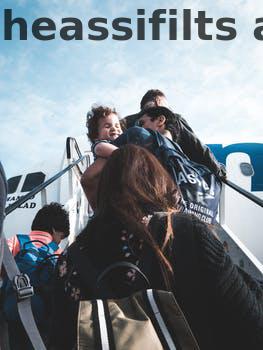
Label: Watermark